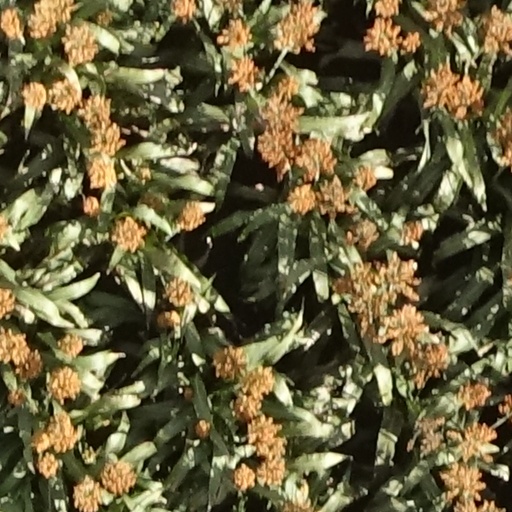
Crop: sorghum